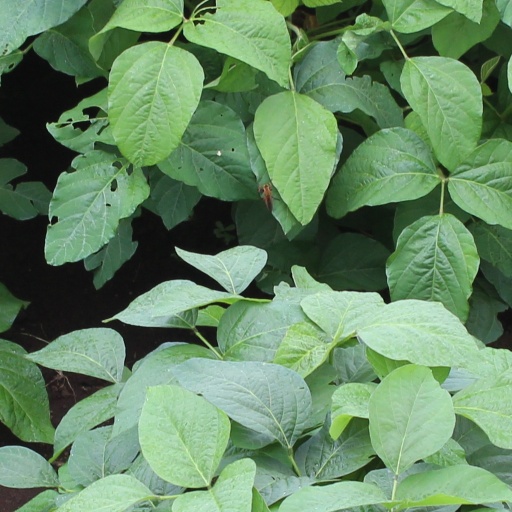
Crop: soybean